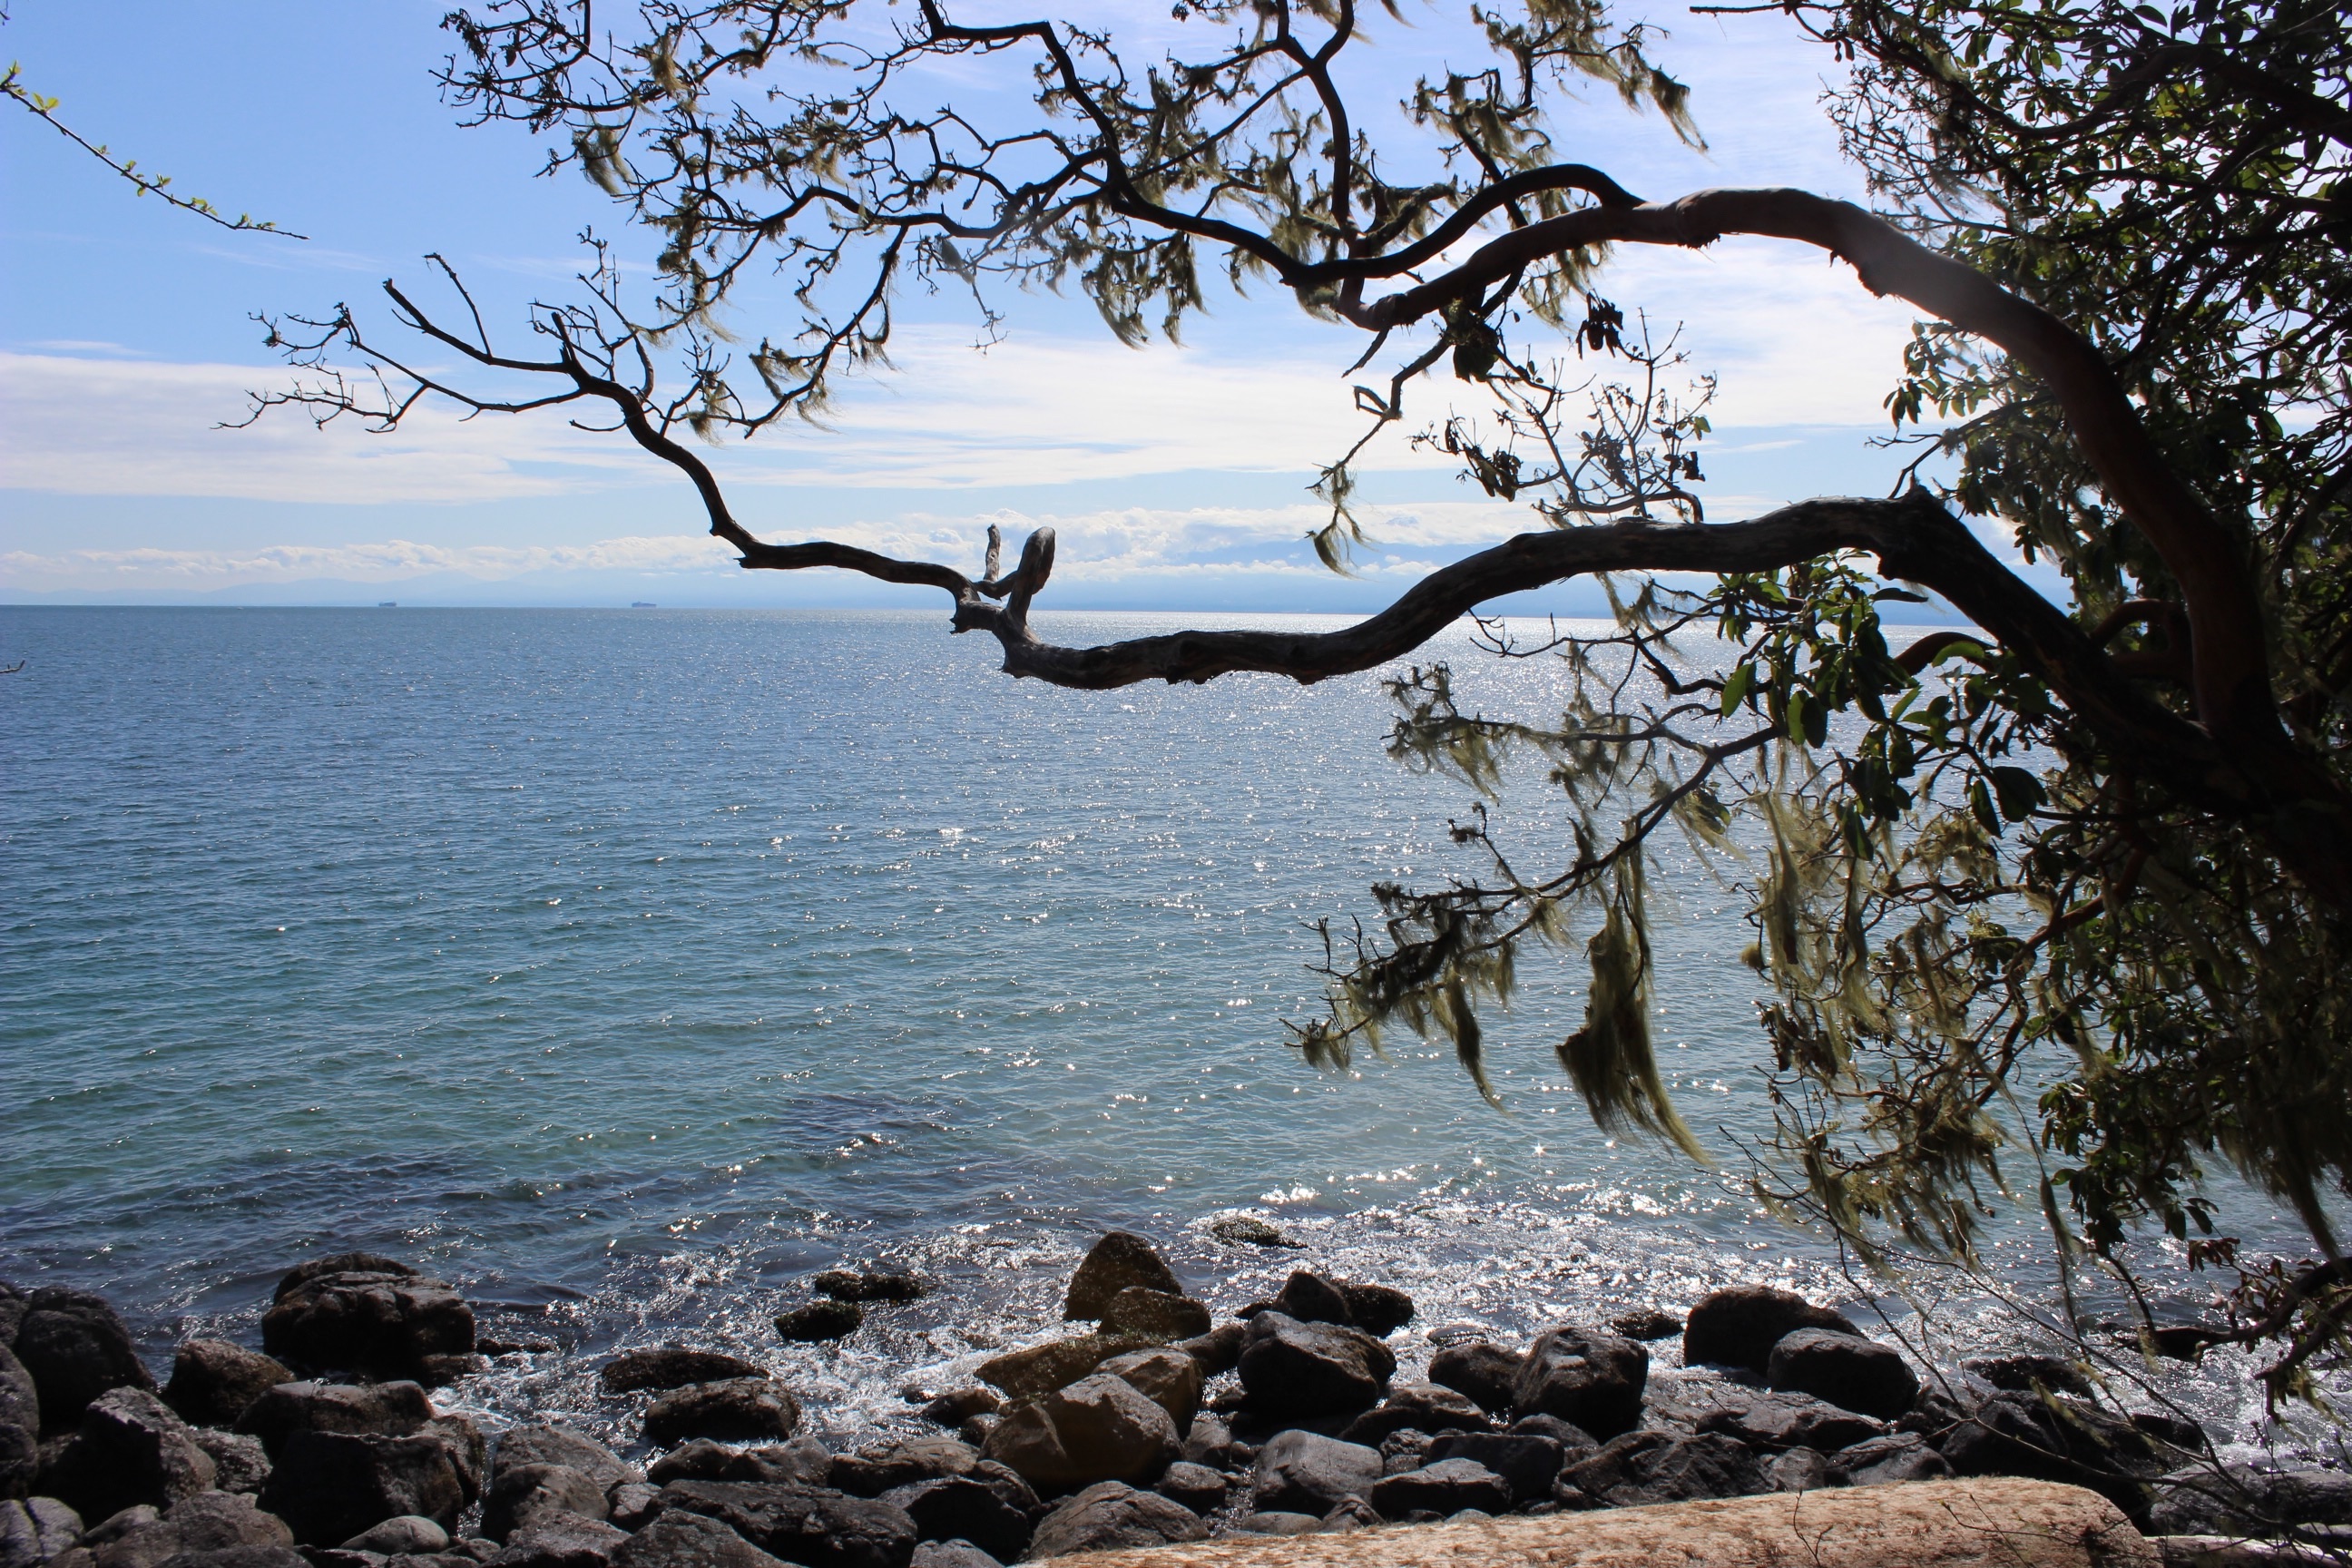
landscape, sea, coast, tree, nature, rock, branch, plant, shore, flower, body of water, woody plant